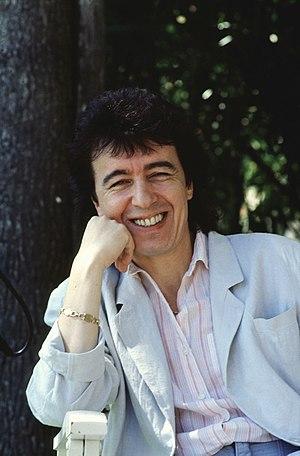
Bill Wyman, né William George Perks le 24 octobre 1936 à Lewisham, est un bassiste britannique. Il est un membre historique des Rolling Stones, de la formation initiale du groupe en 1962 à son départ en janvier 1993.